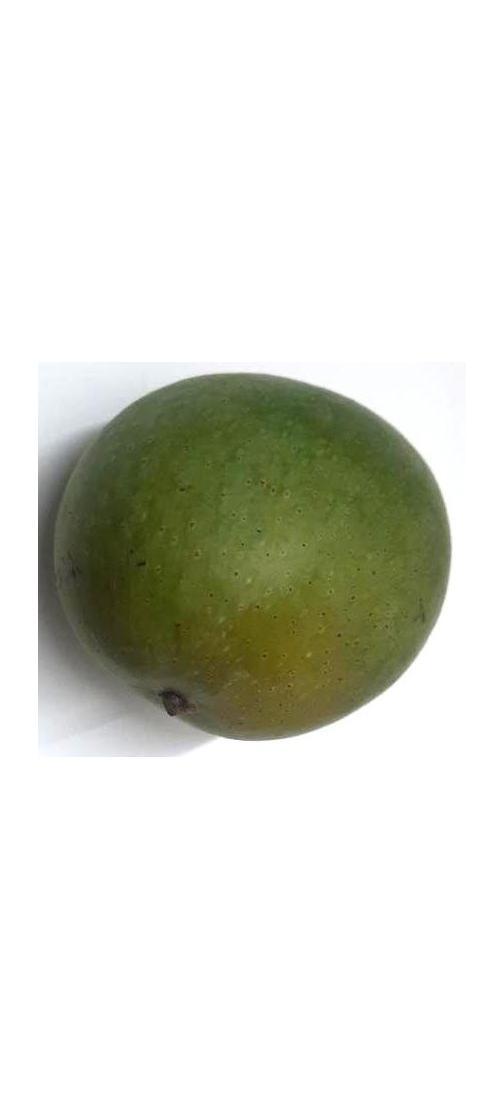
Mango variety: Ashshina Zhinuk